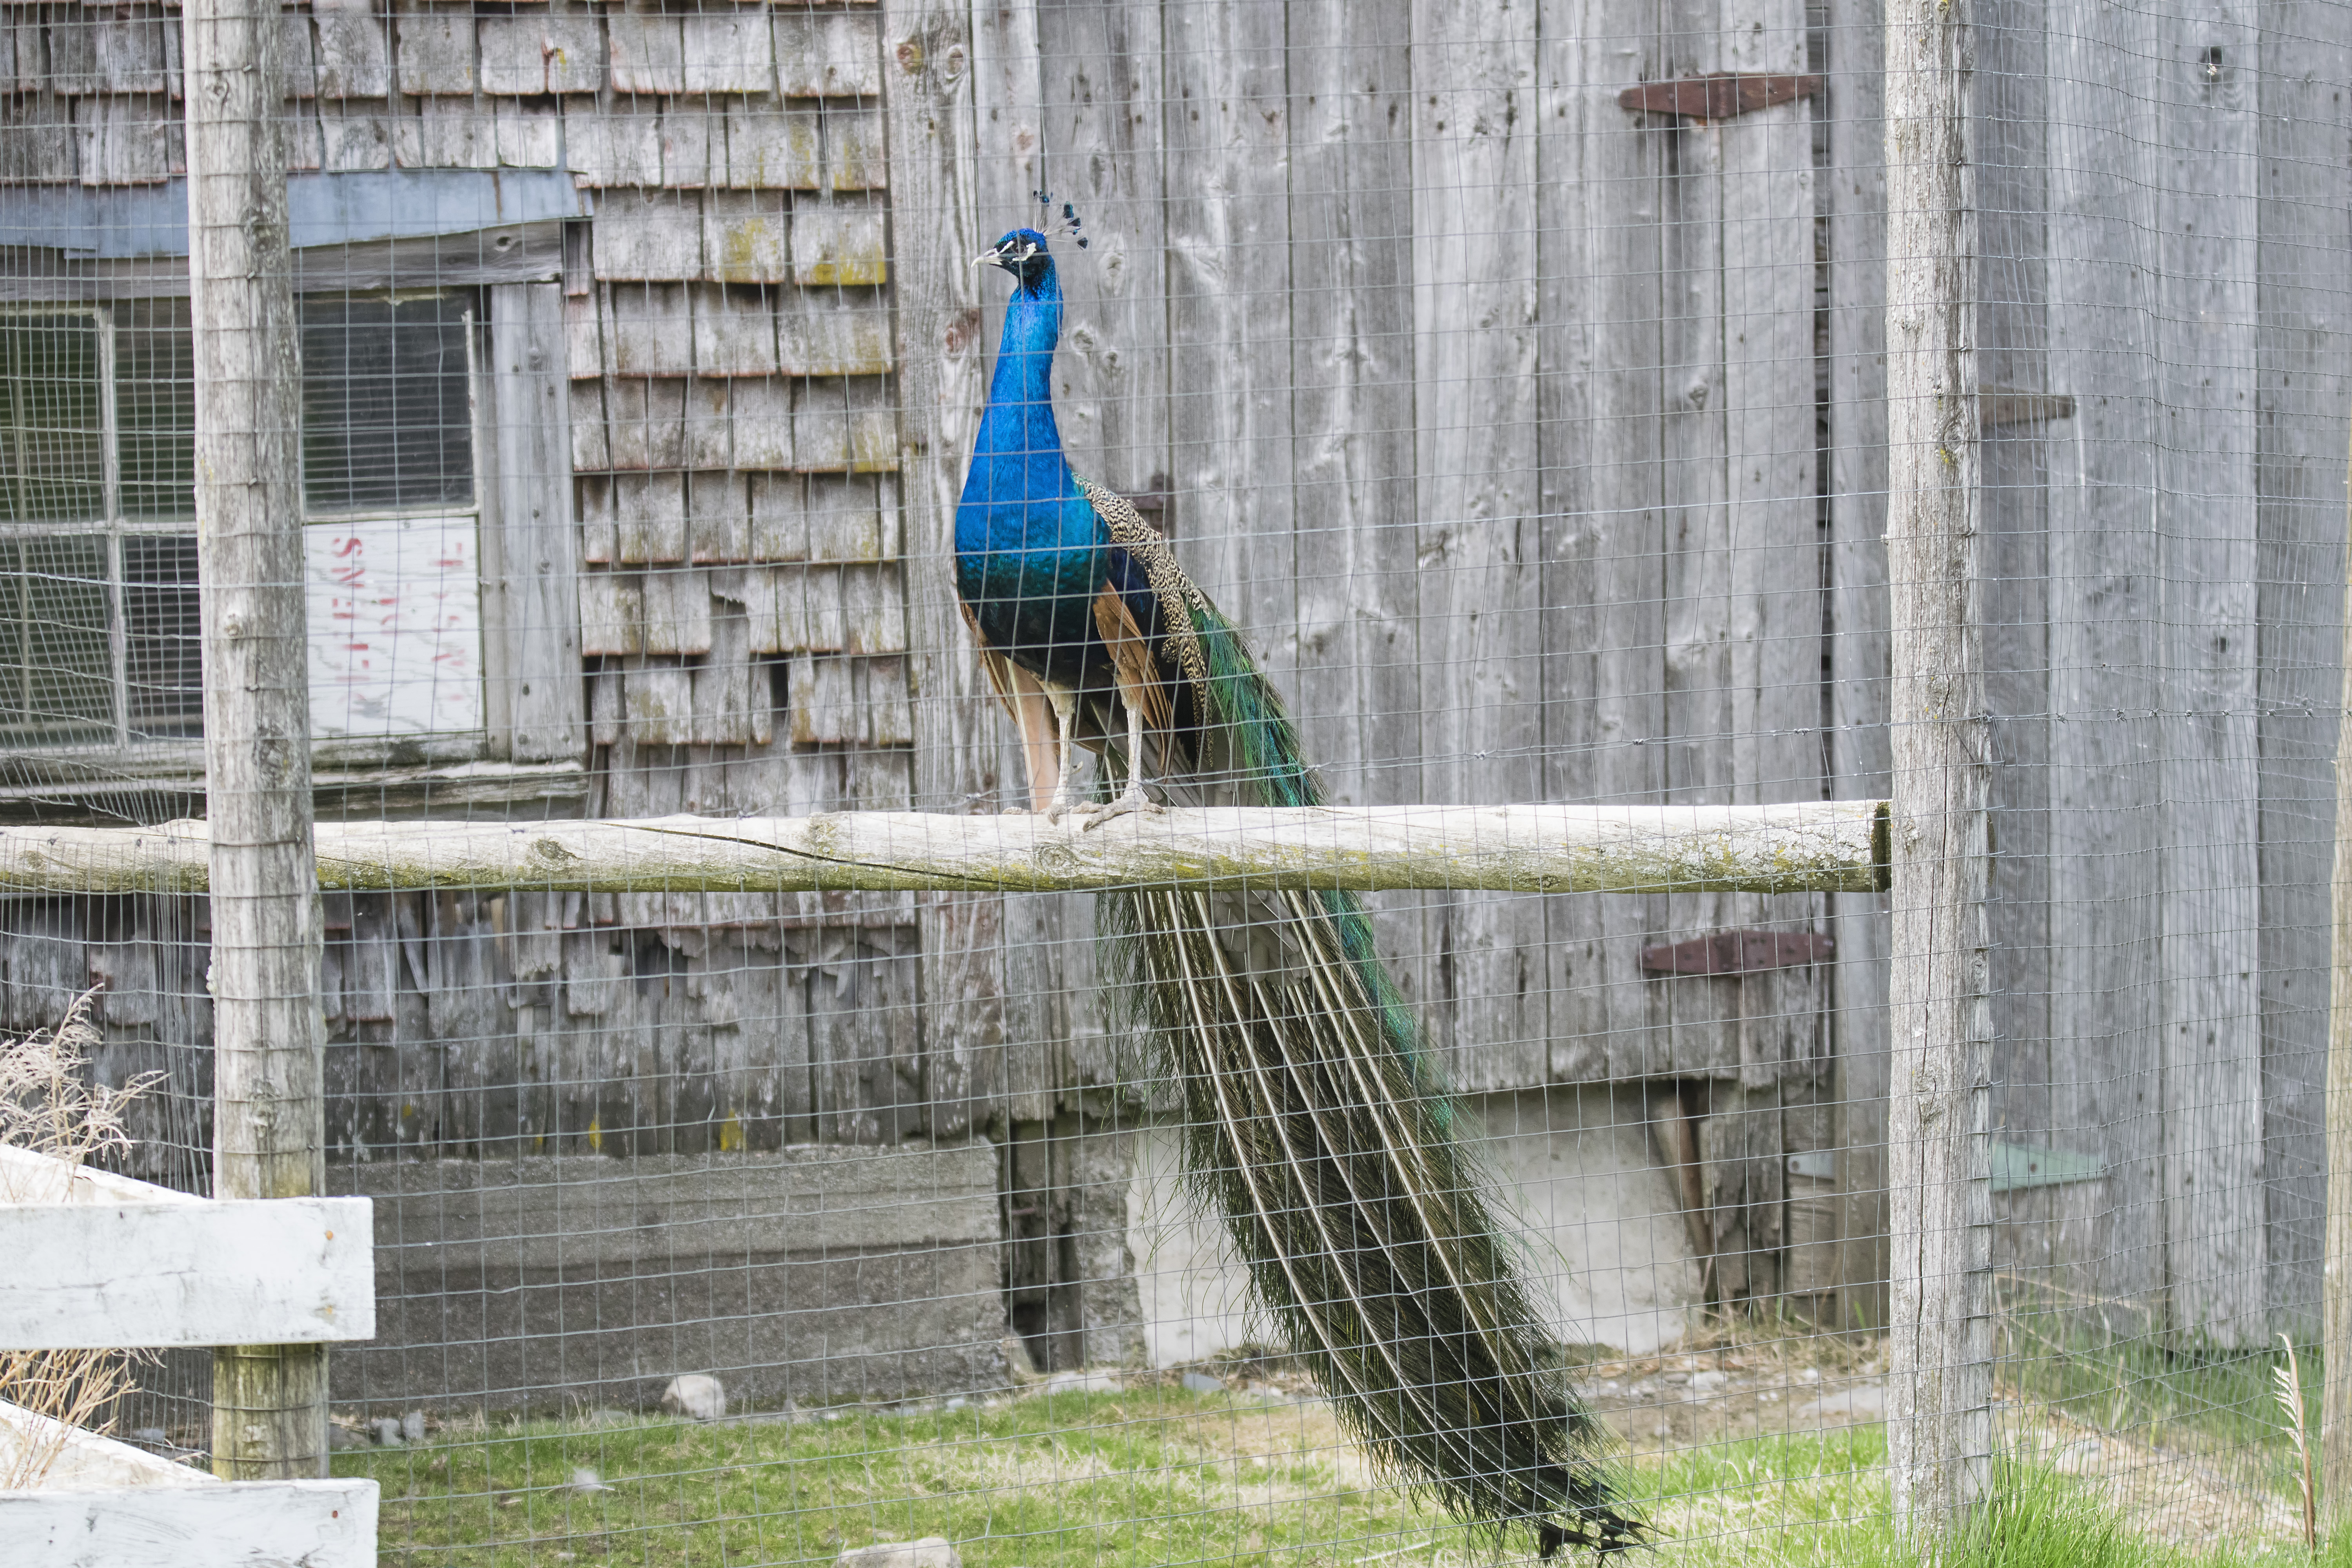
bird, wall, zoo, fauna, peacock, canada, quebec, peafowl, sherbrooke, paon